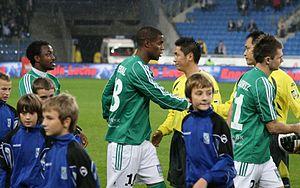
Présentation des équipes lors de Lech Poznań - Lechia Gdańsk.
Bédi Buval est un footballeur professionnel français, né le 16 juin 1986 à Domont. Il évolue au poste d'attaquant. Ses caractéristiques principales de jeu sont la vitesse, la puissance athlétique et la capacité à utiliser ses deux pieds sans distinction.